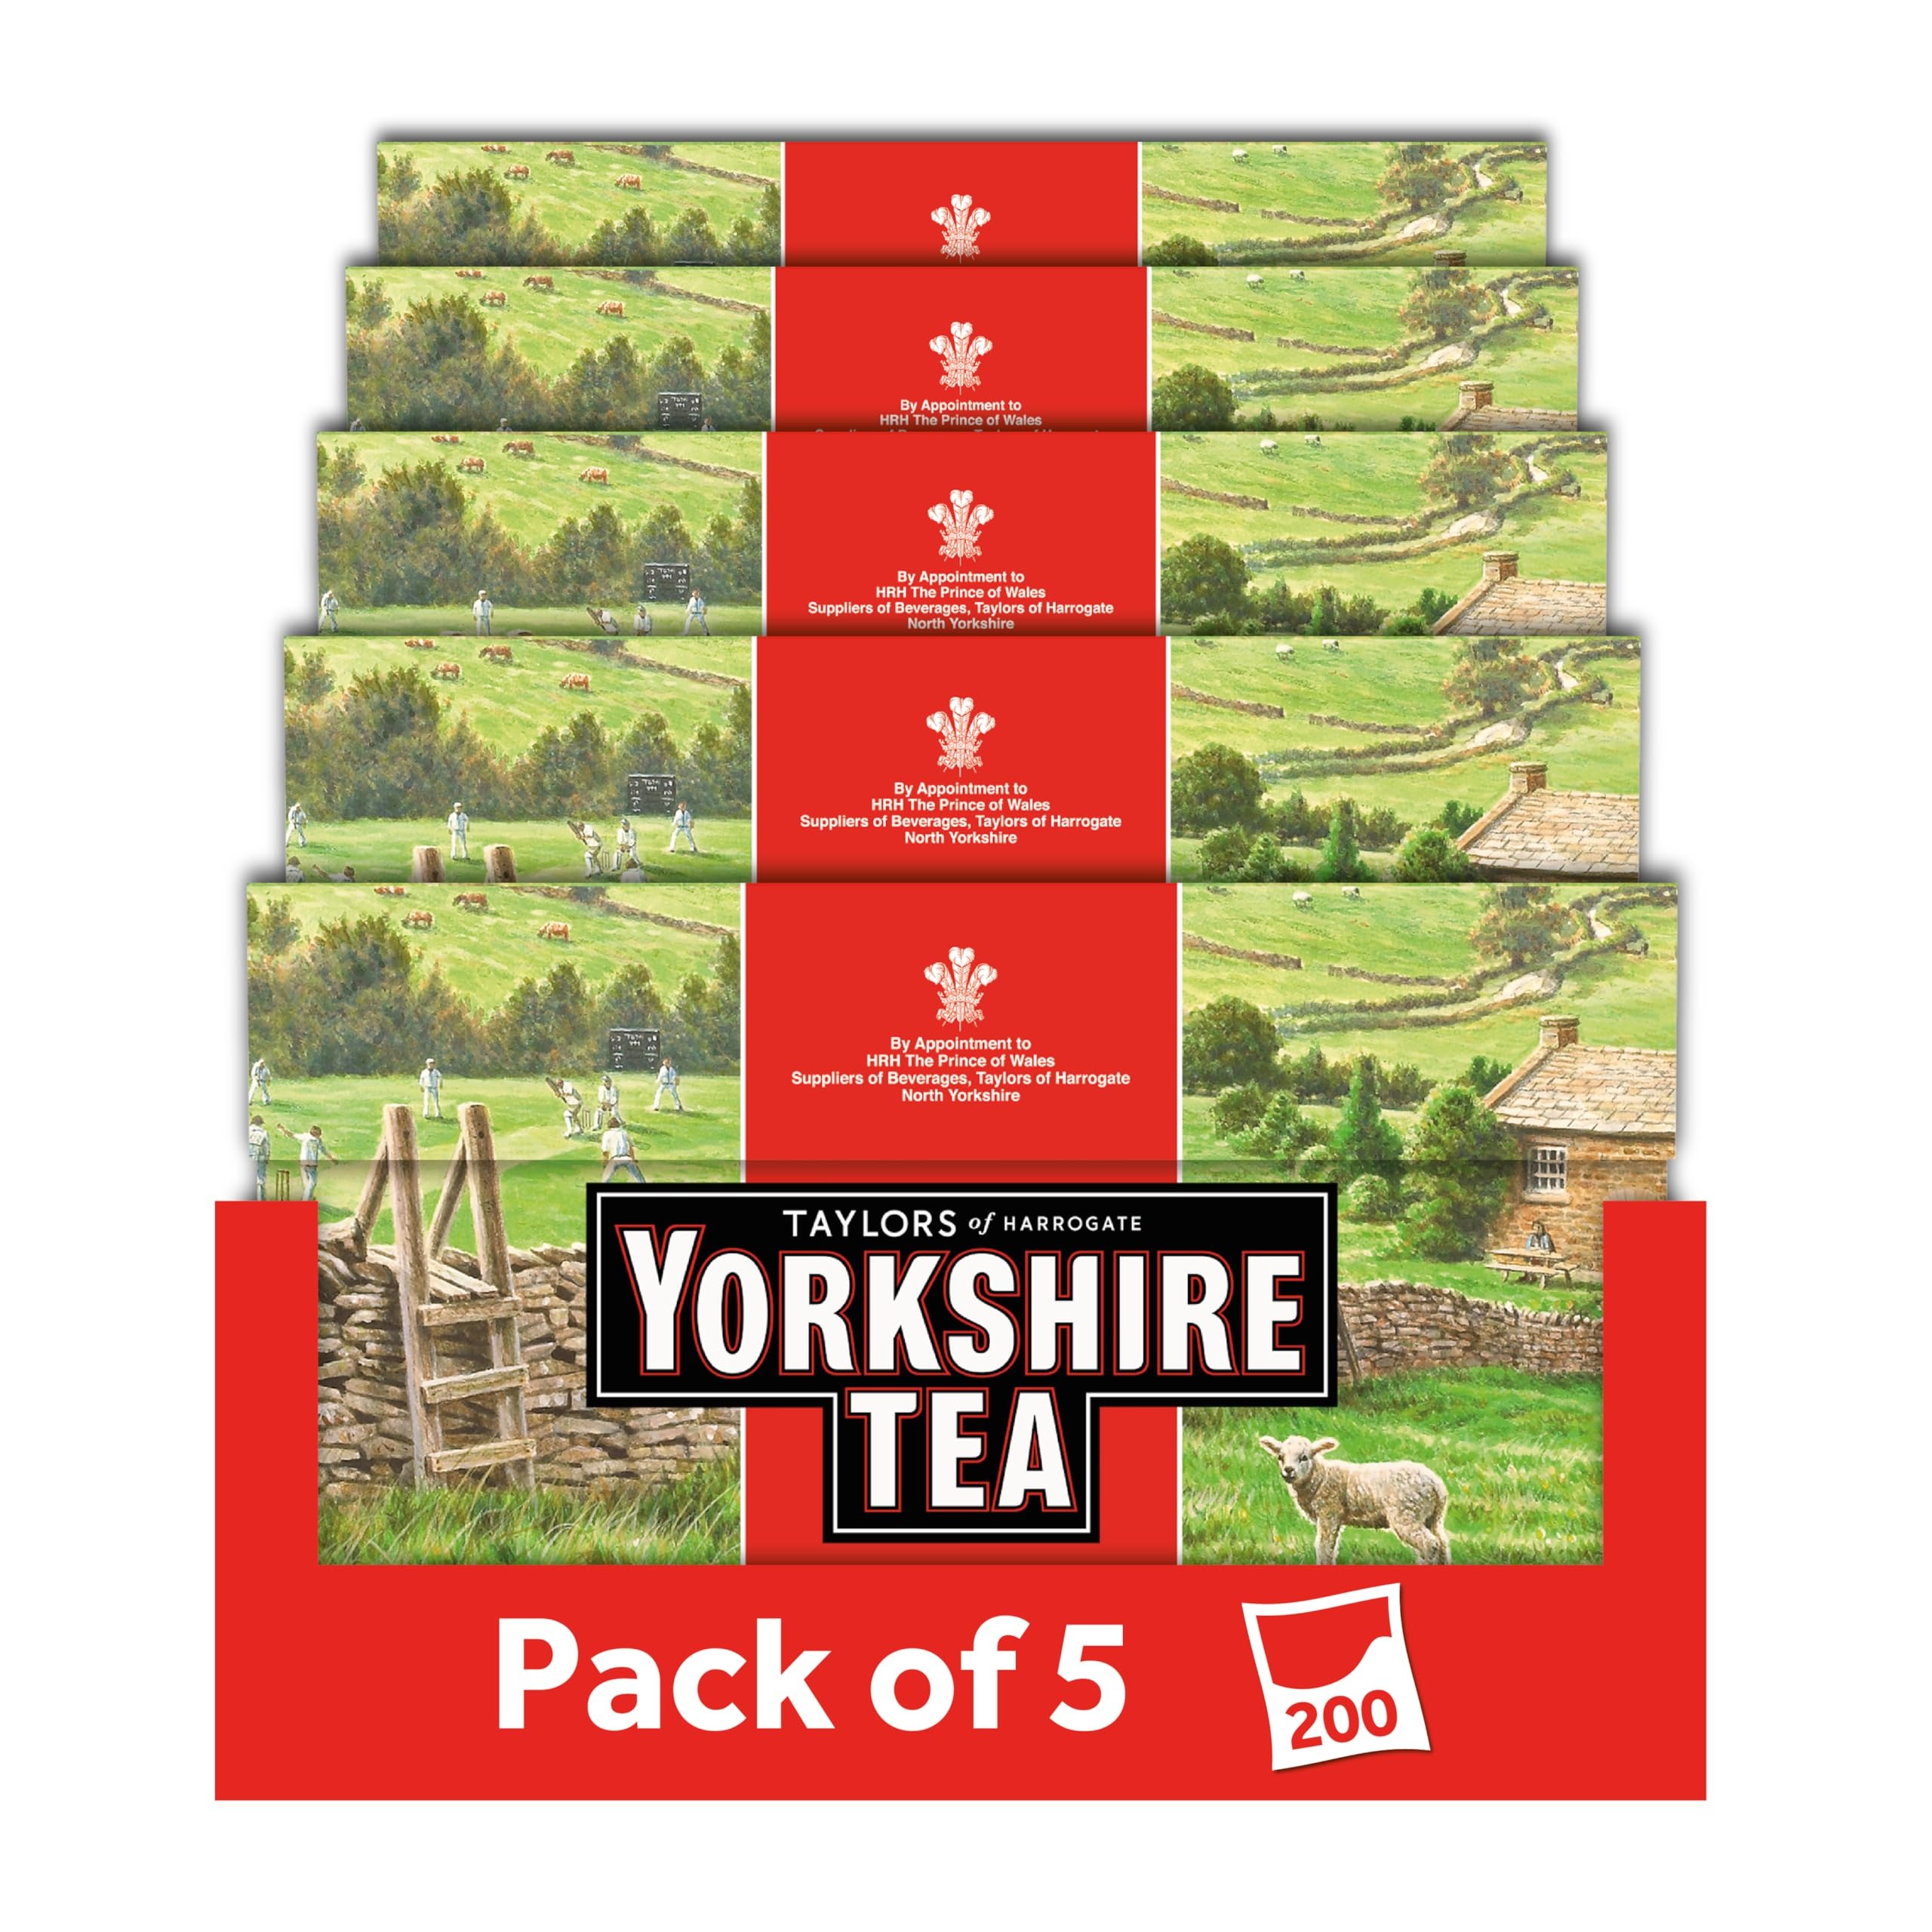
Item Name: Taylors of Harrogate Yorkshire Red, 40 Teabags, (Pack of 5)
Bullet Point 1: Rich, full-bodied blend makes an ideal breakfast tea or afternoon delight.
Bullet Point 2: Ingredients: Black tea.
Bullet Point 3: For the perfect cup use one tea bag. Add freshly boiled water and infuse for 4-5 minutes. Serve pure or with milk.
Bullet Point 4: Pack of five 40 tea bags (200 tea bags total).
Bullet Point 5: Taylors of Harrogate is Carbon Neutral Certified, a member of the Ethical Tea Partnership, and Rainforest Alliance Certified.
Value: 200.0
Unit: Count

Price: 7.24